History of Auburn Tigers football

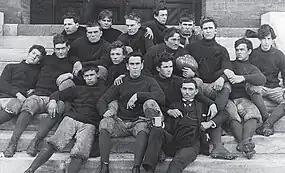
The team in 1893.

Auburn was led by nine different coaches over a 12-year span. The organization of Auburn's first football team is credited to George Petrie, who led the 1892 Tigers to a 2–2 record. Petrie also chose burnt orange and navy blue as the official colors for Auburn athletic teams, which was inspired by his alma mater, the University of Virginia. The first game was against the University of Georgia at Piedmont Park in Atlanta, Georgia. Auburn won, 10–0, in front of a crowd of 2,000, in a game that would establish the Deep South's Oldest Rivalry. Auburn and Alabama played their first football game in Lakeview Park in Birmingham, Alabama, on February 22, 1893. Head coach D. M. Balliet led Auburn to a 32–22 victory, before an estimated crowd of 5,000. It is the first recorded, intercollegiate football game in the state of Alabama. Alabama considered the game to be the final matchup of the 1892 season and Auburn recorded it as the first of 1893. G. H. Harvey coached the four games that Auburn played the following fall. The 1894 team was led by head coach Forrest M. Hall, in his first and only year as head coach of the Tigers. The team finished with a record of one win and three losses (1–3). While the team had a losing record, the squad has the distinction of achieving the largest win in Auburn history, defeating Georgia Tech 94–0.